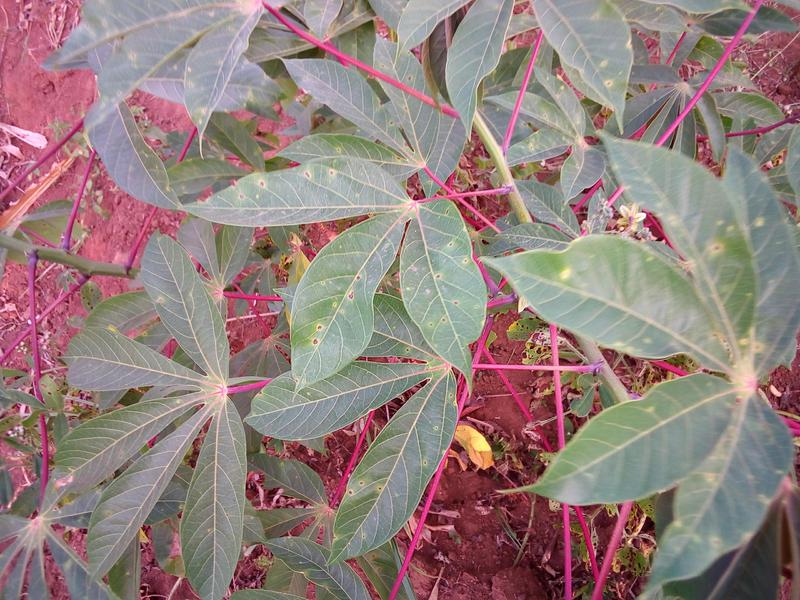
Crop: cassava
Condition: healthy